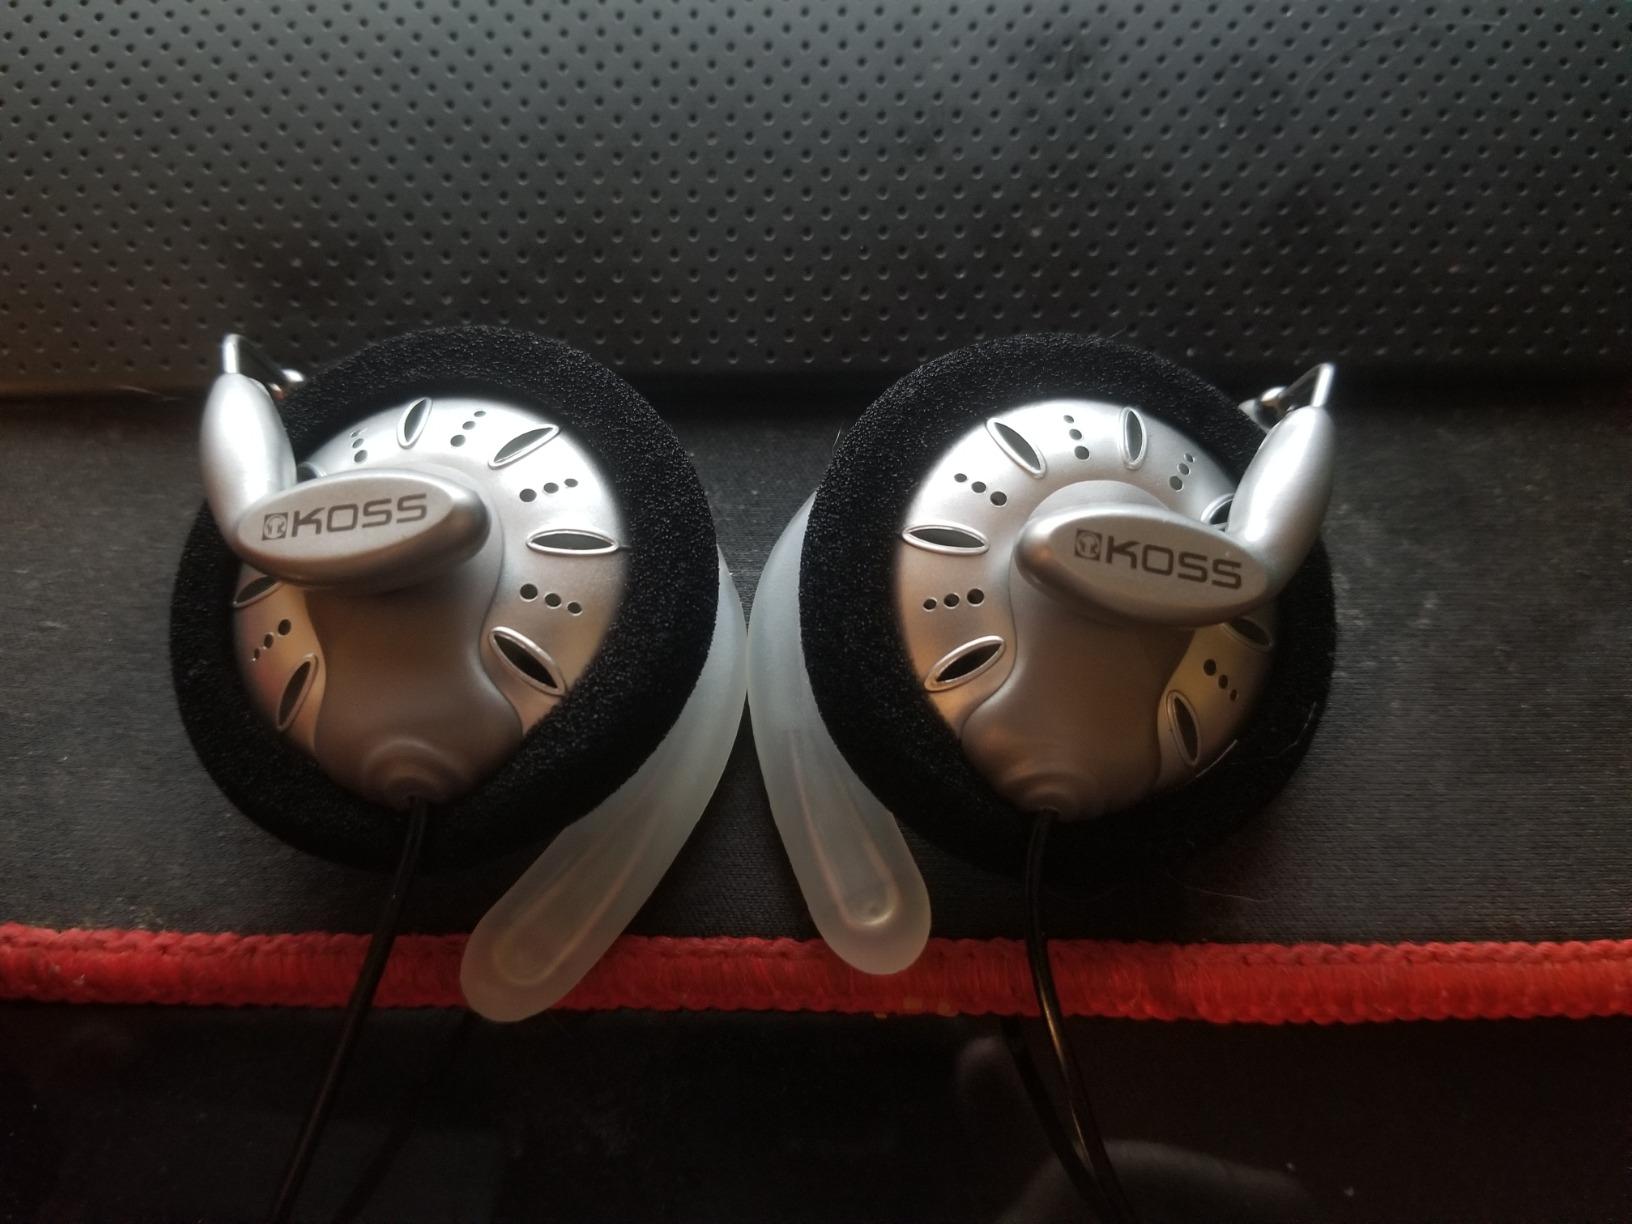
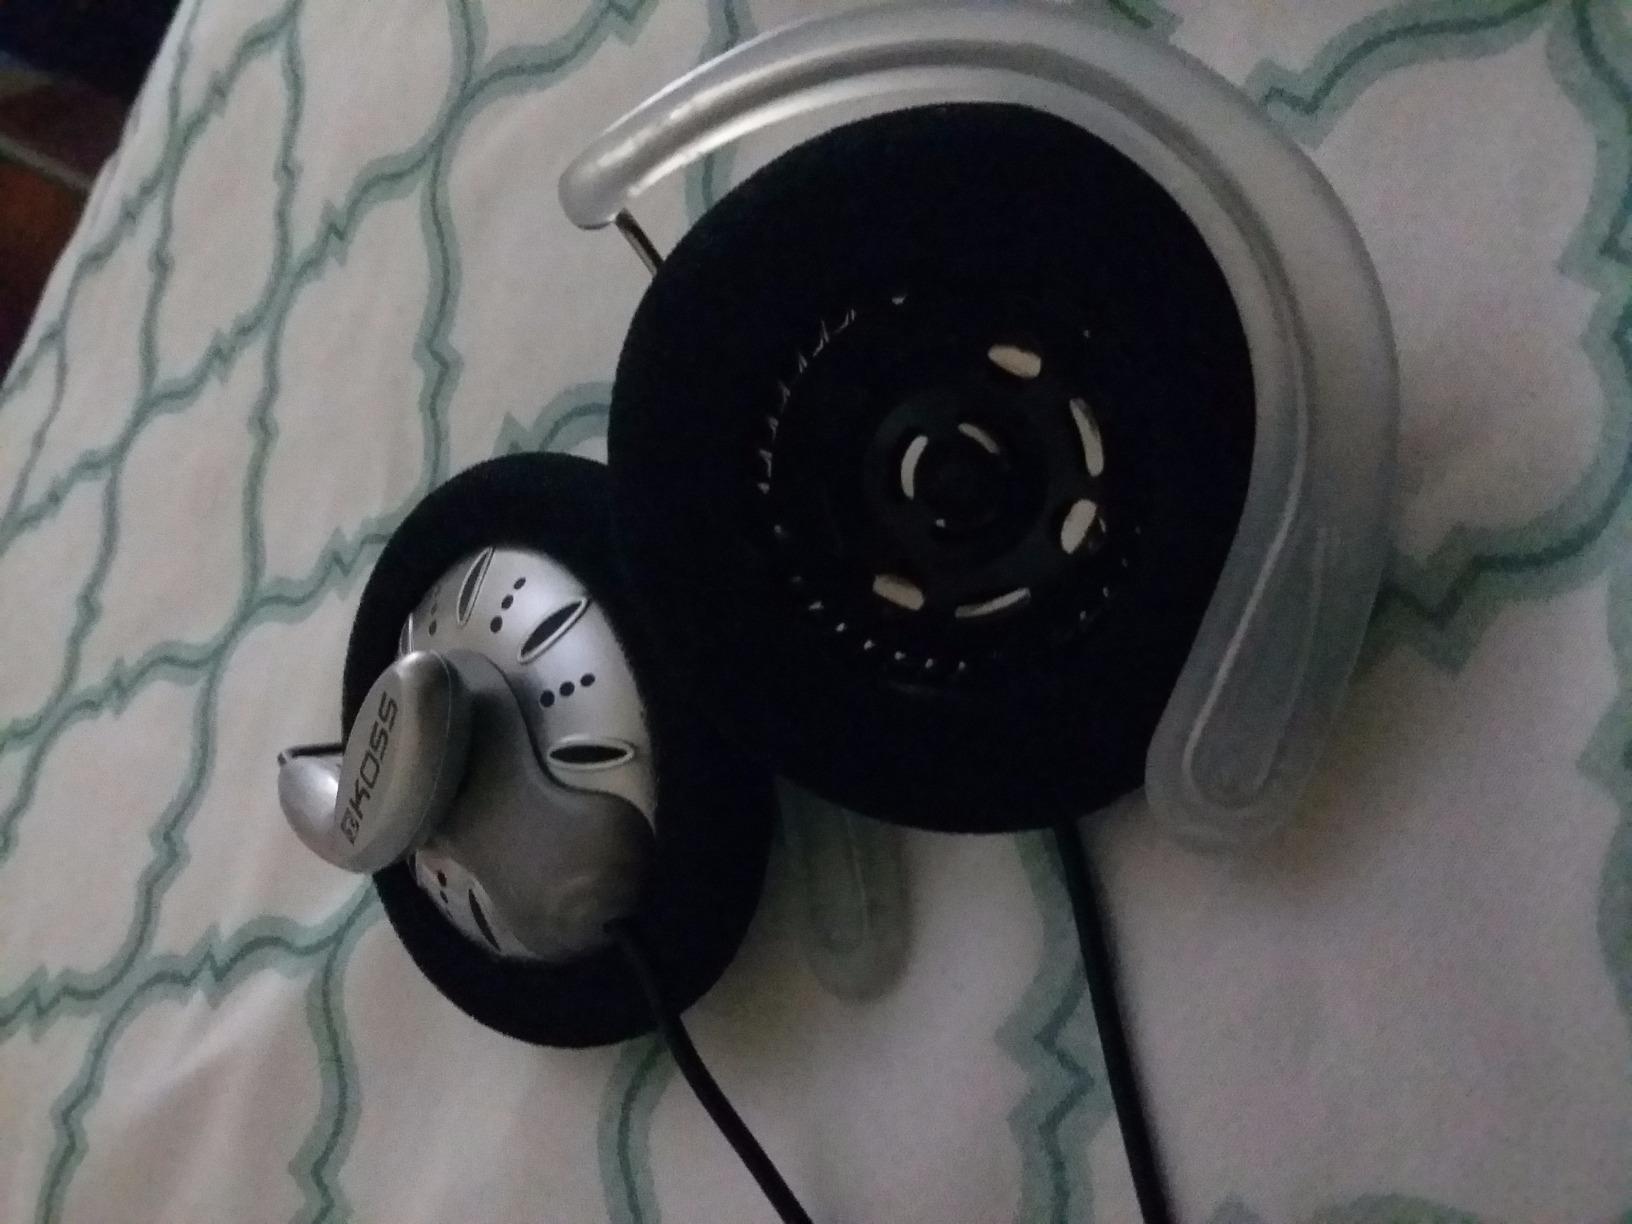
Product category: headphones
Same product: yes